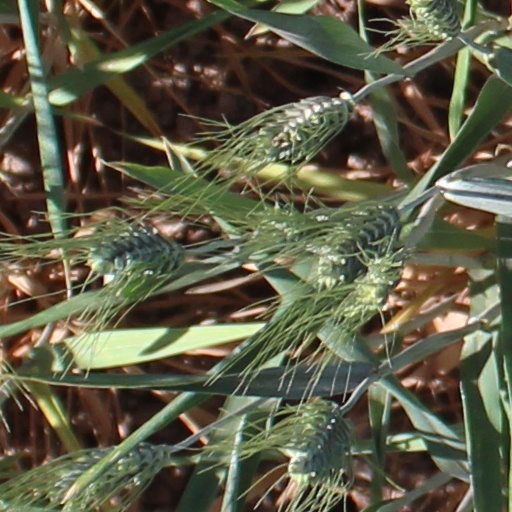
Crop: wheat